Question: Please indicate a possible affordance area of the hot dog that can be used for eating
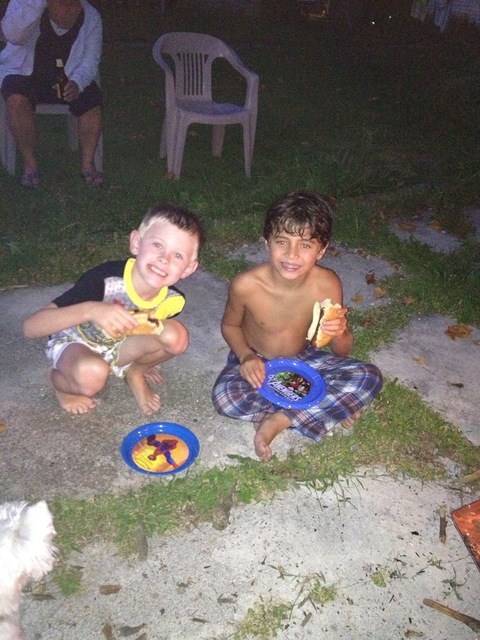
Answer: [103.459, 306.767, 163.609, 339.248]